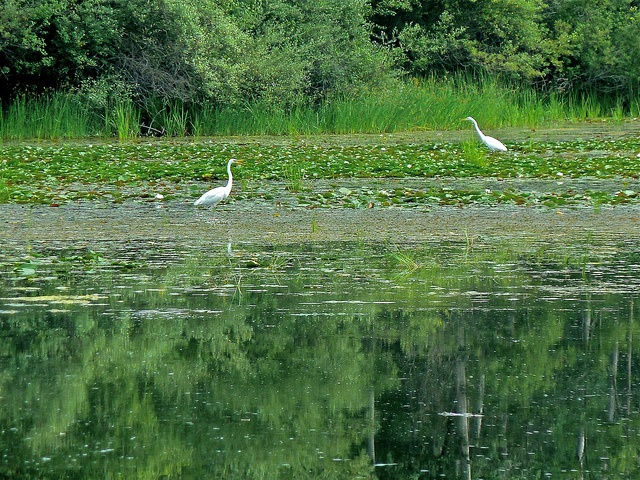
A couple of white birds walking across a green field.
Two white birds can be seen in the water.
two birds are walking around looking for food
Two birds walking in water near each other.
Two egrets wading in a pond with lily pads.